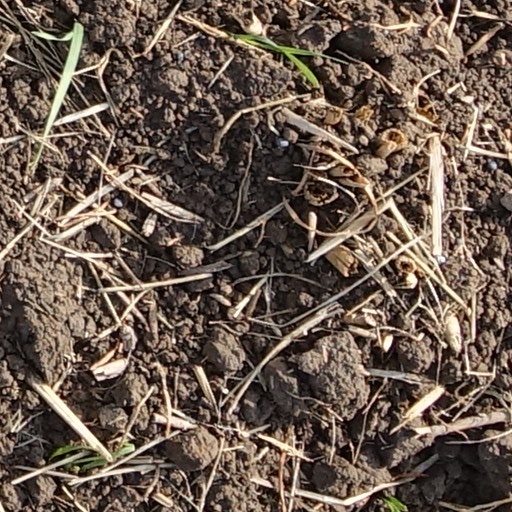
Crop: wheat